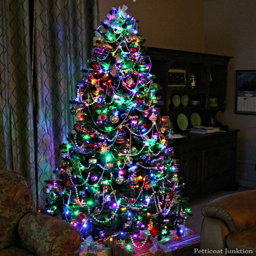
christmas tree with either colored or white lights .